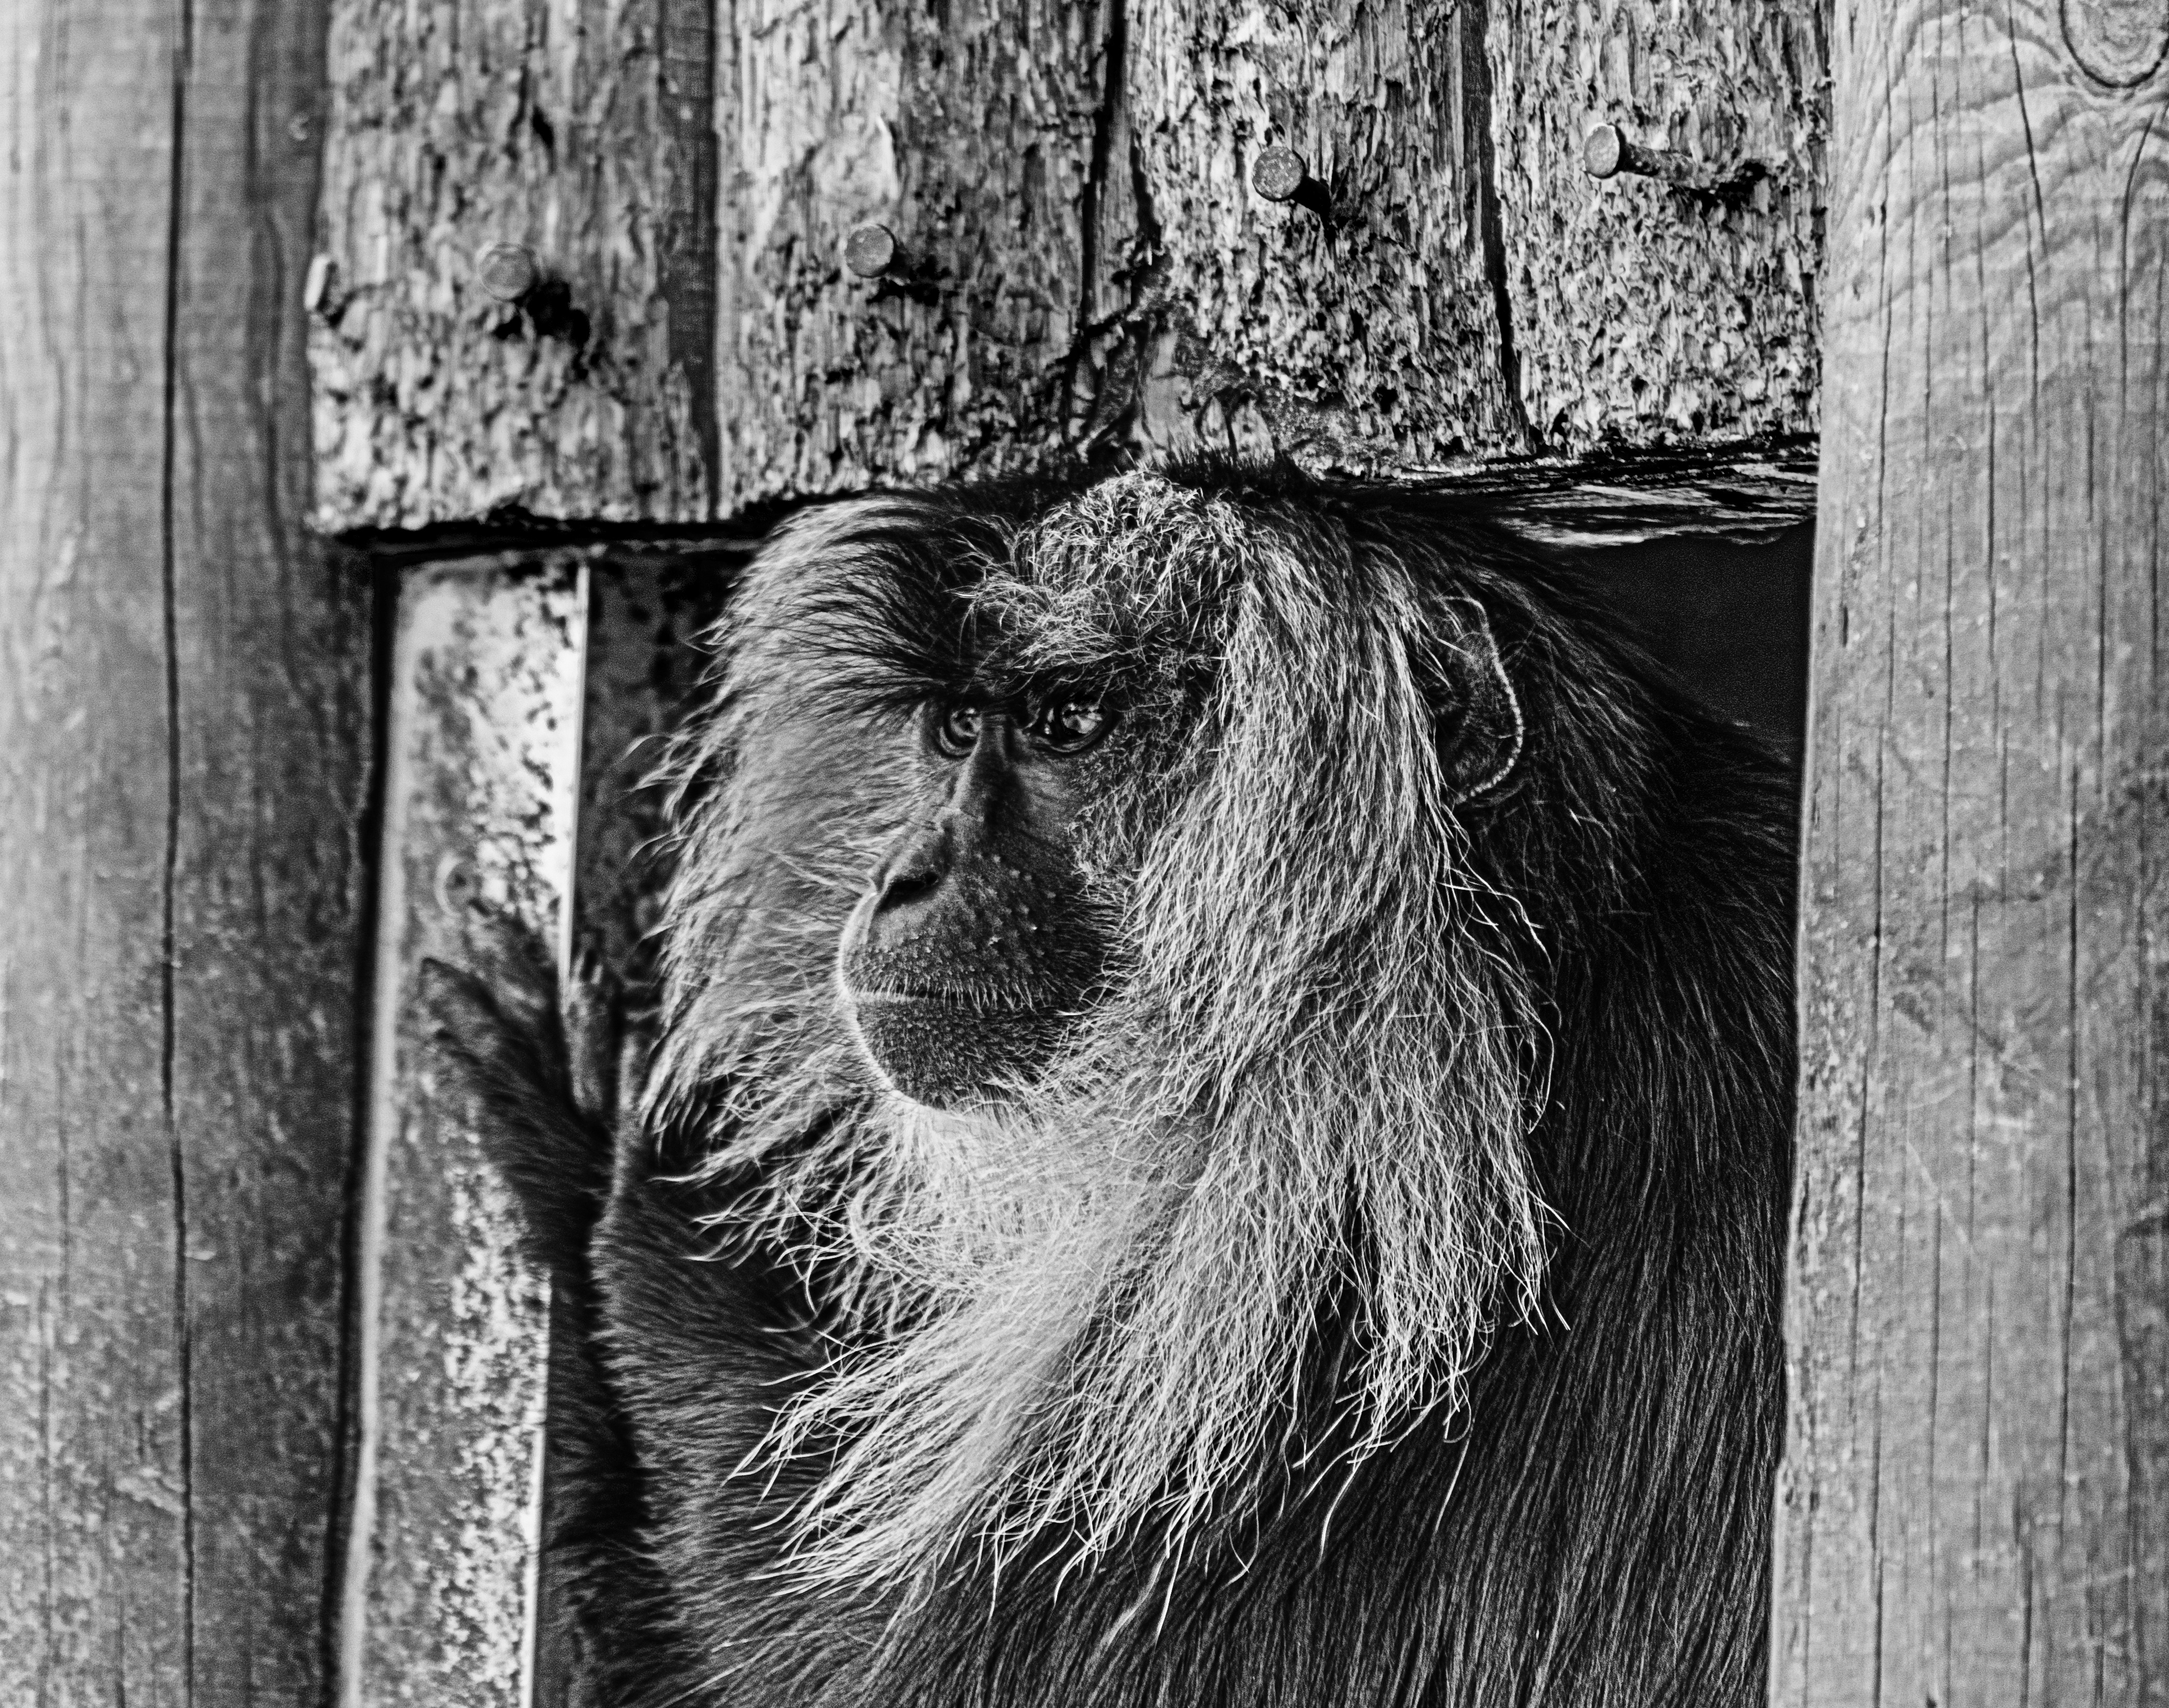
nature, black and white, white, photography, animal, wildlife, wild, zoo, black, monochrome, monkey, lion, art, background, sketch, drawing, exotic, monochrome photography, nerivill1